Joshuah Bearman

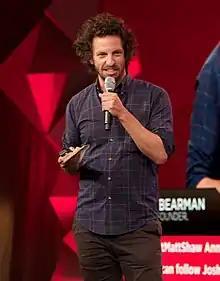

Joshuah Bearman is an American journalist. He has written for "Rolling Stone", "Harper's", "Wired", "The New York Times Magazine", "The Believer", and "McSweeney's," and contributes to "This American Life." Bearman was a contributing producer on the documentary, "". Bearman is an advisory board member of 826LA, a non-profit tutoring organization in Los Angeles. He lives in Los Angeles, California.